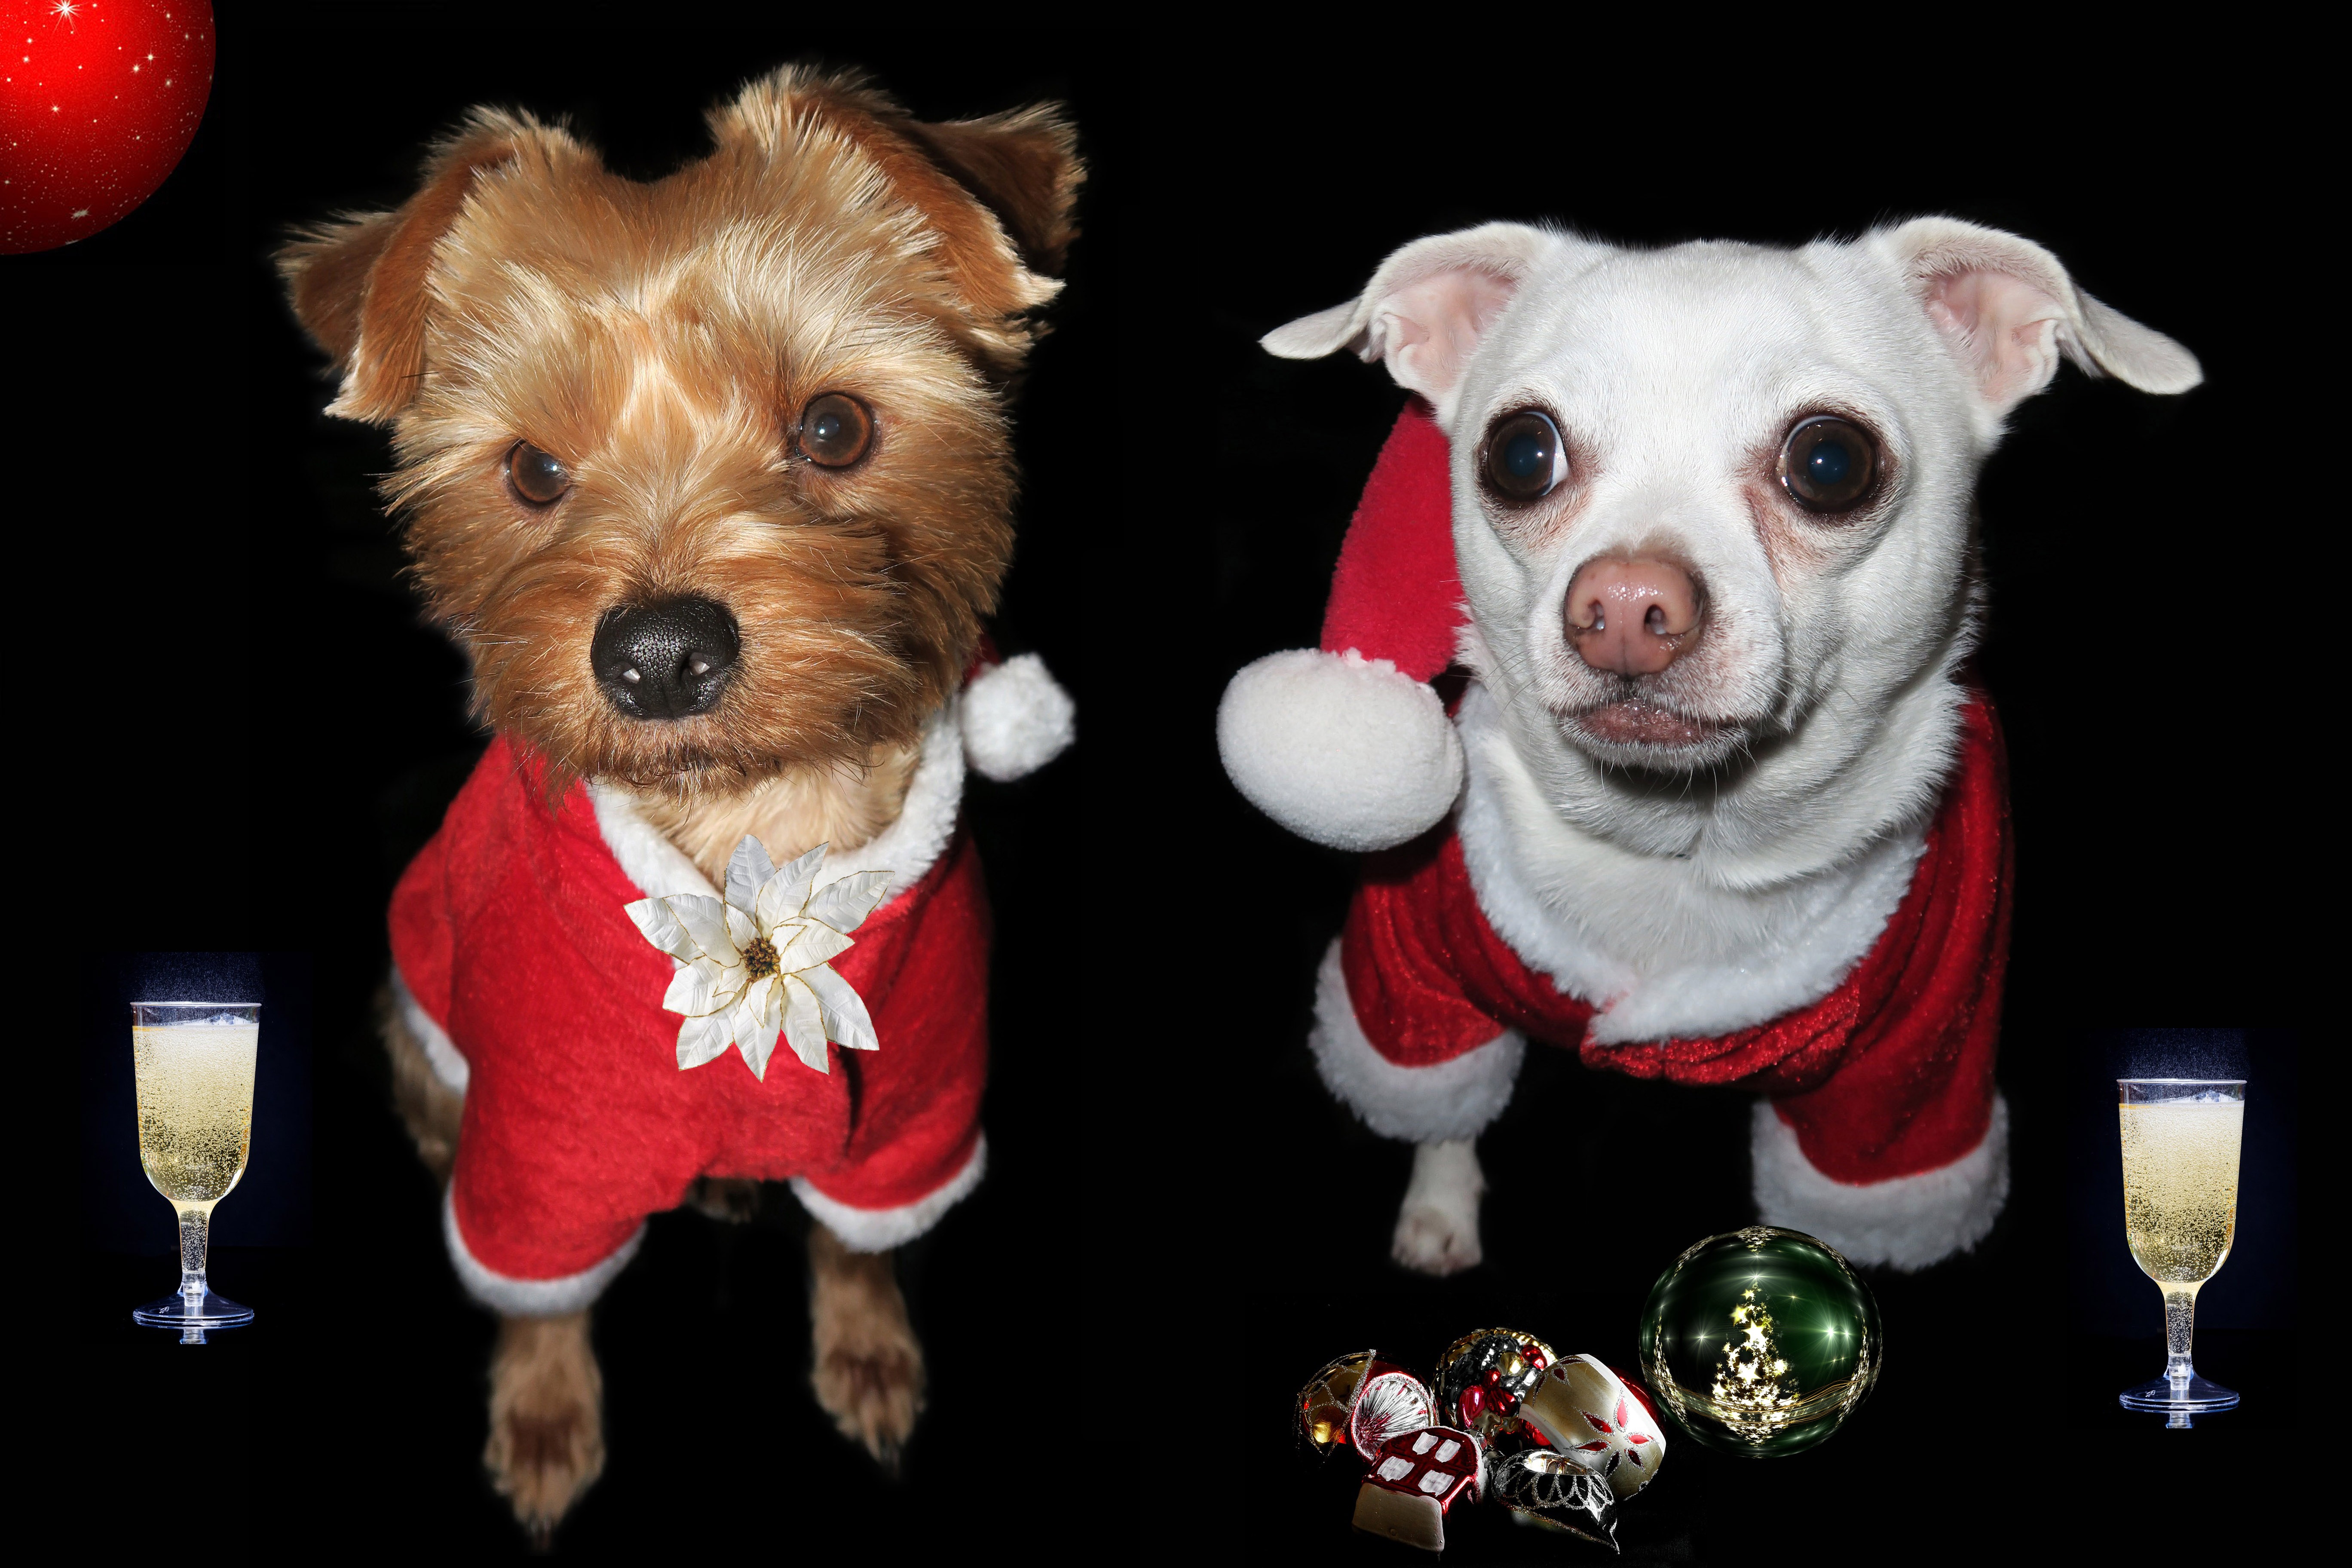
puppy, dog, celebration, mammal, christmas, festive, party, vertebrate, dog breed, terrier, dog like mammal